Second cabinet of Thabo Mbeki

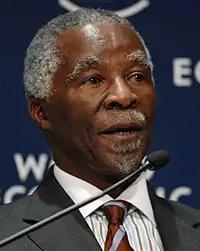
Thabo Mbeki (2008)

The second cabinet of Thabo Mbeki was the cabinet of the government of South Africa from 29 April 2004 until 24 September 2008. It was in office for the duration of Mbeki's second term in the South African Presidency, which lasted between the 2004 general election and Mbeki's resignation from office on 24 September 2008.